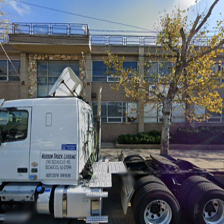
Label: streetView